Tin Hinan Tomb

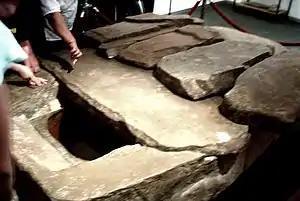
The tomb's entrance, located in the Bardo National Museum.

Tin Hinan is the name given by the Tuareg to a 3rd- or 4th-century woman of prestige whose skeleton was found in a pre-Islamic tomb in the Ahaggar Mountains. Tin Hinan is sometimes referred to as "Queen of the Hoggar", and by the Tuareg as "Tamenokalt" which also means "queen". The name literally means "woman of the tents", but is sometimes translated as "Queen of the camp" (with the "camp" possibly referring to the group of tombs which surround hers) or more metaphorically as "Mother of us all".